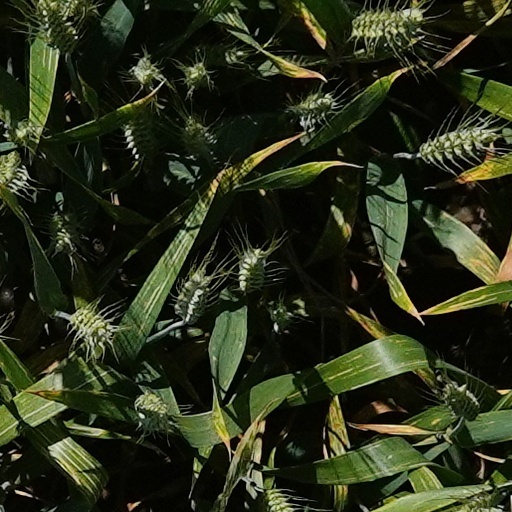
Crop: wheat